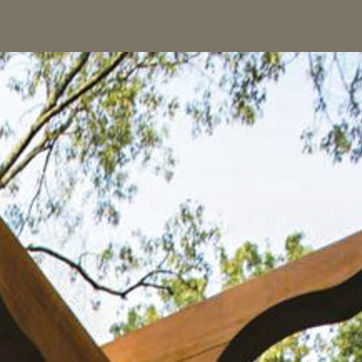
Material: sky